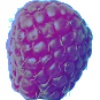
Label: Raspberry 1